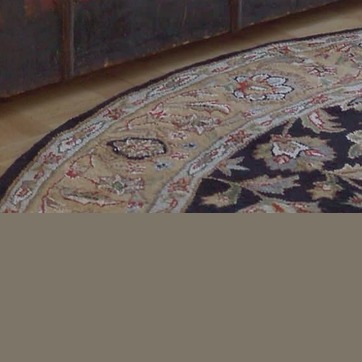
Material: carpet